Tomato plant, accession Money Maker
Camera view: horizontal (90 deg, fisheye); turntable rotation: 240 degrees
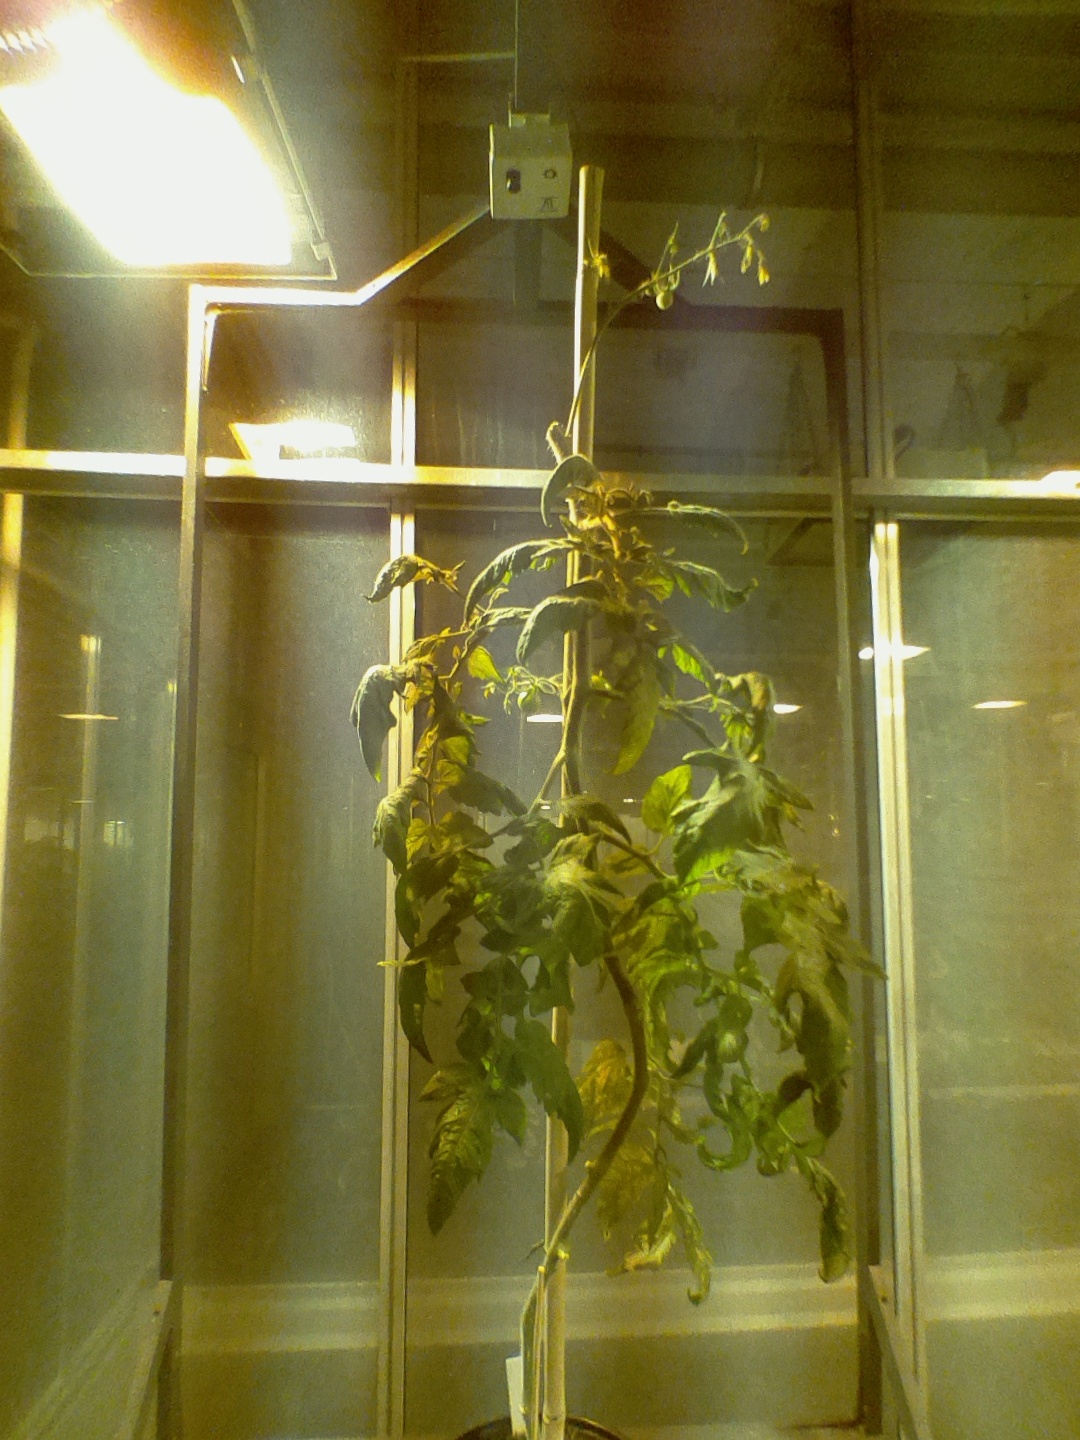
BBCH growth stage 74: 40%-50% of final fruit size